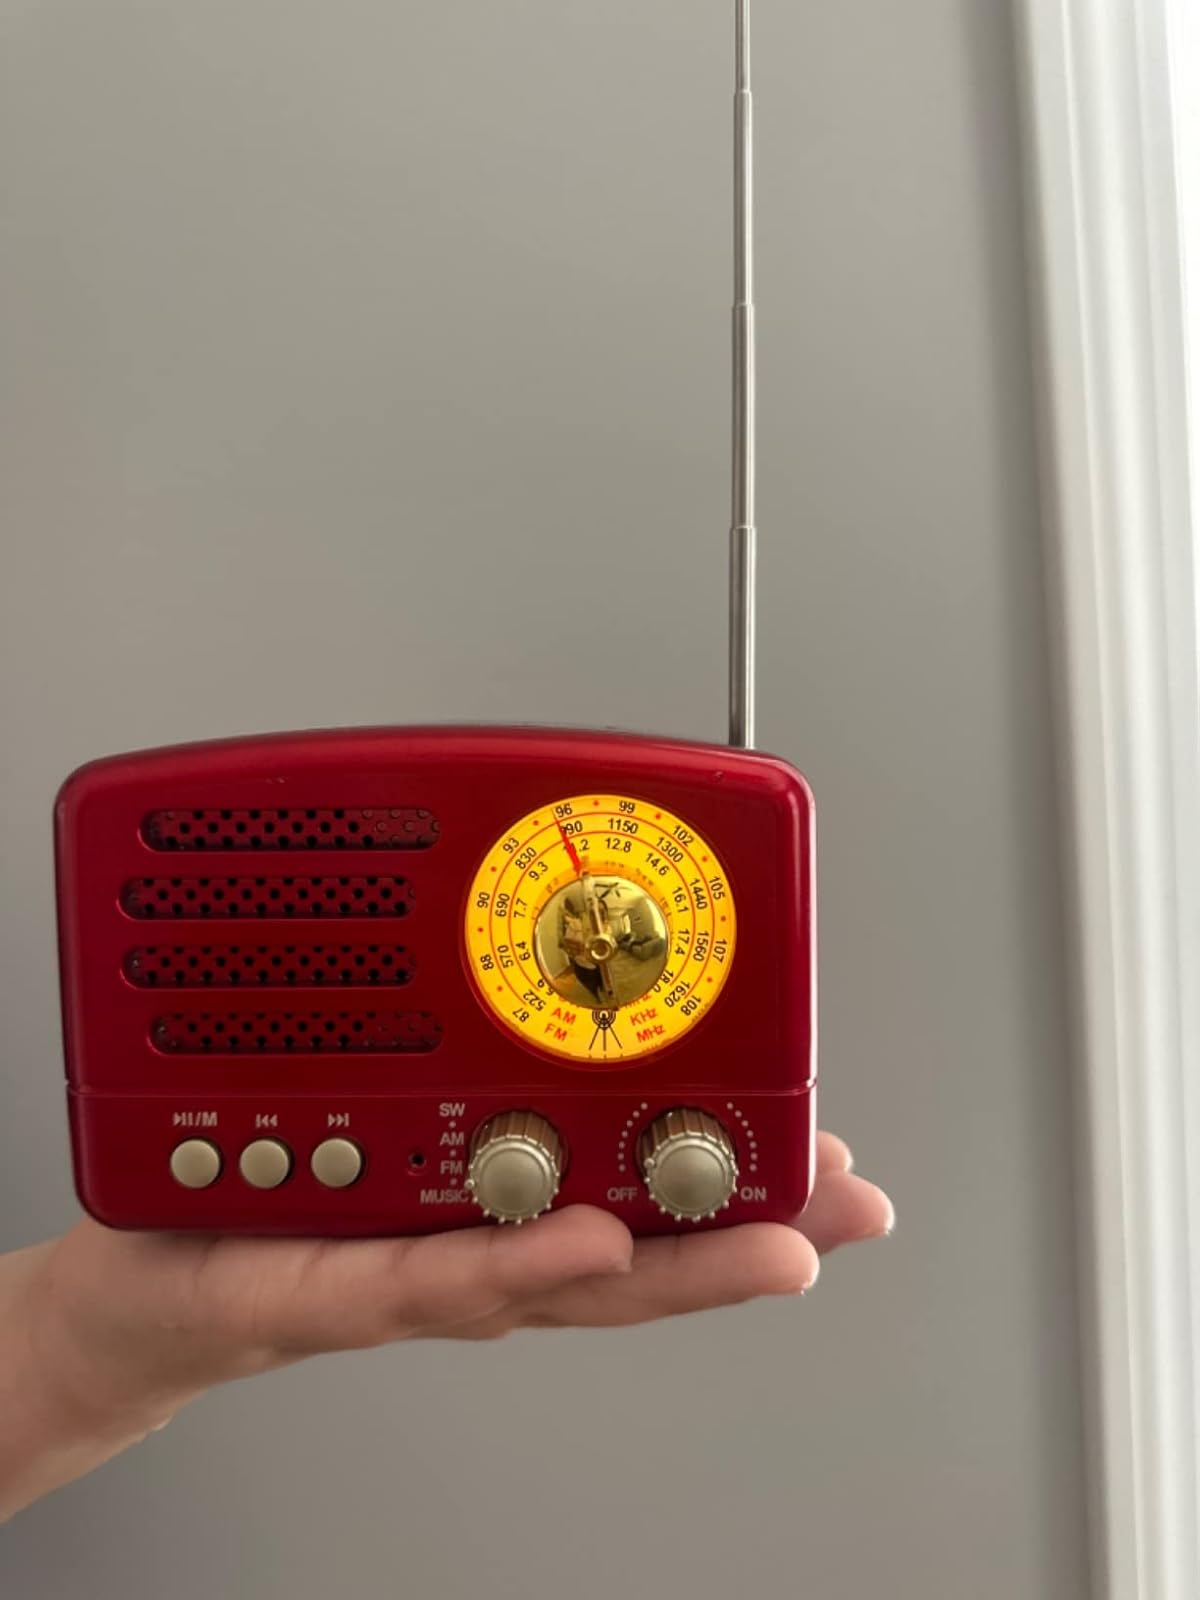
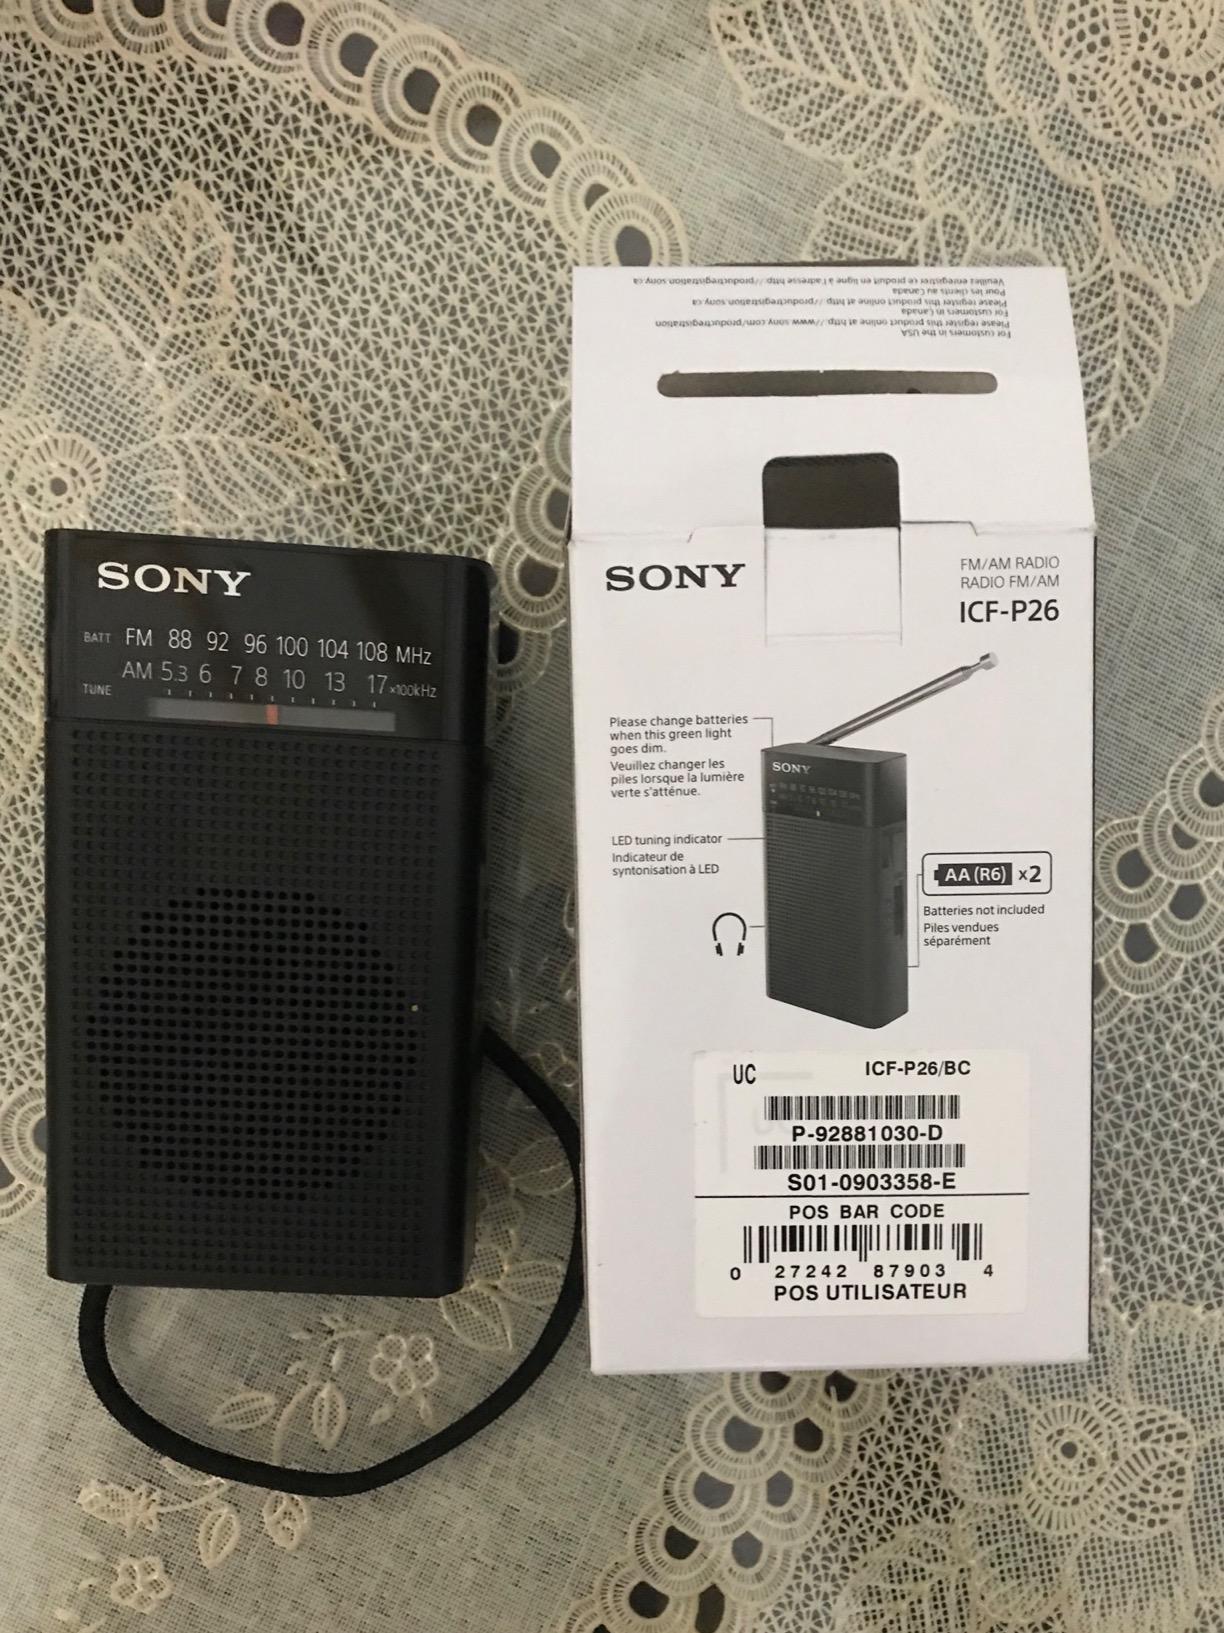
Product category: radio
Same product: no